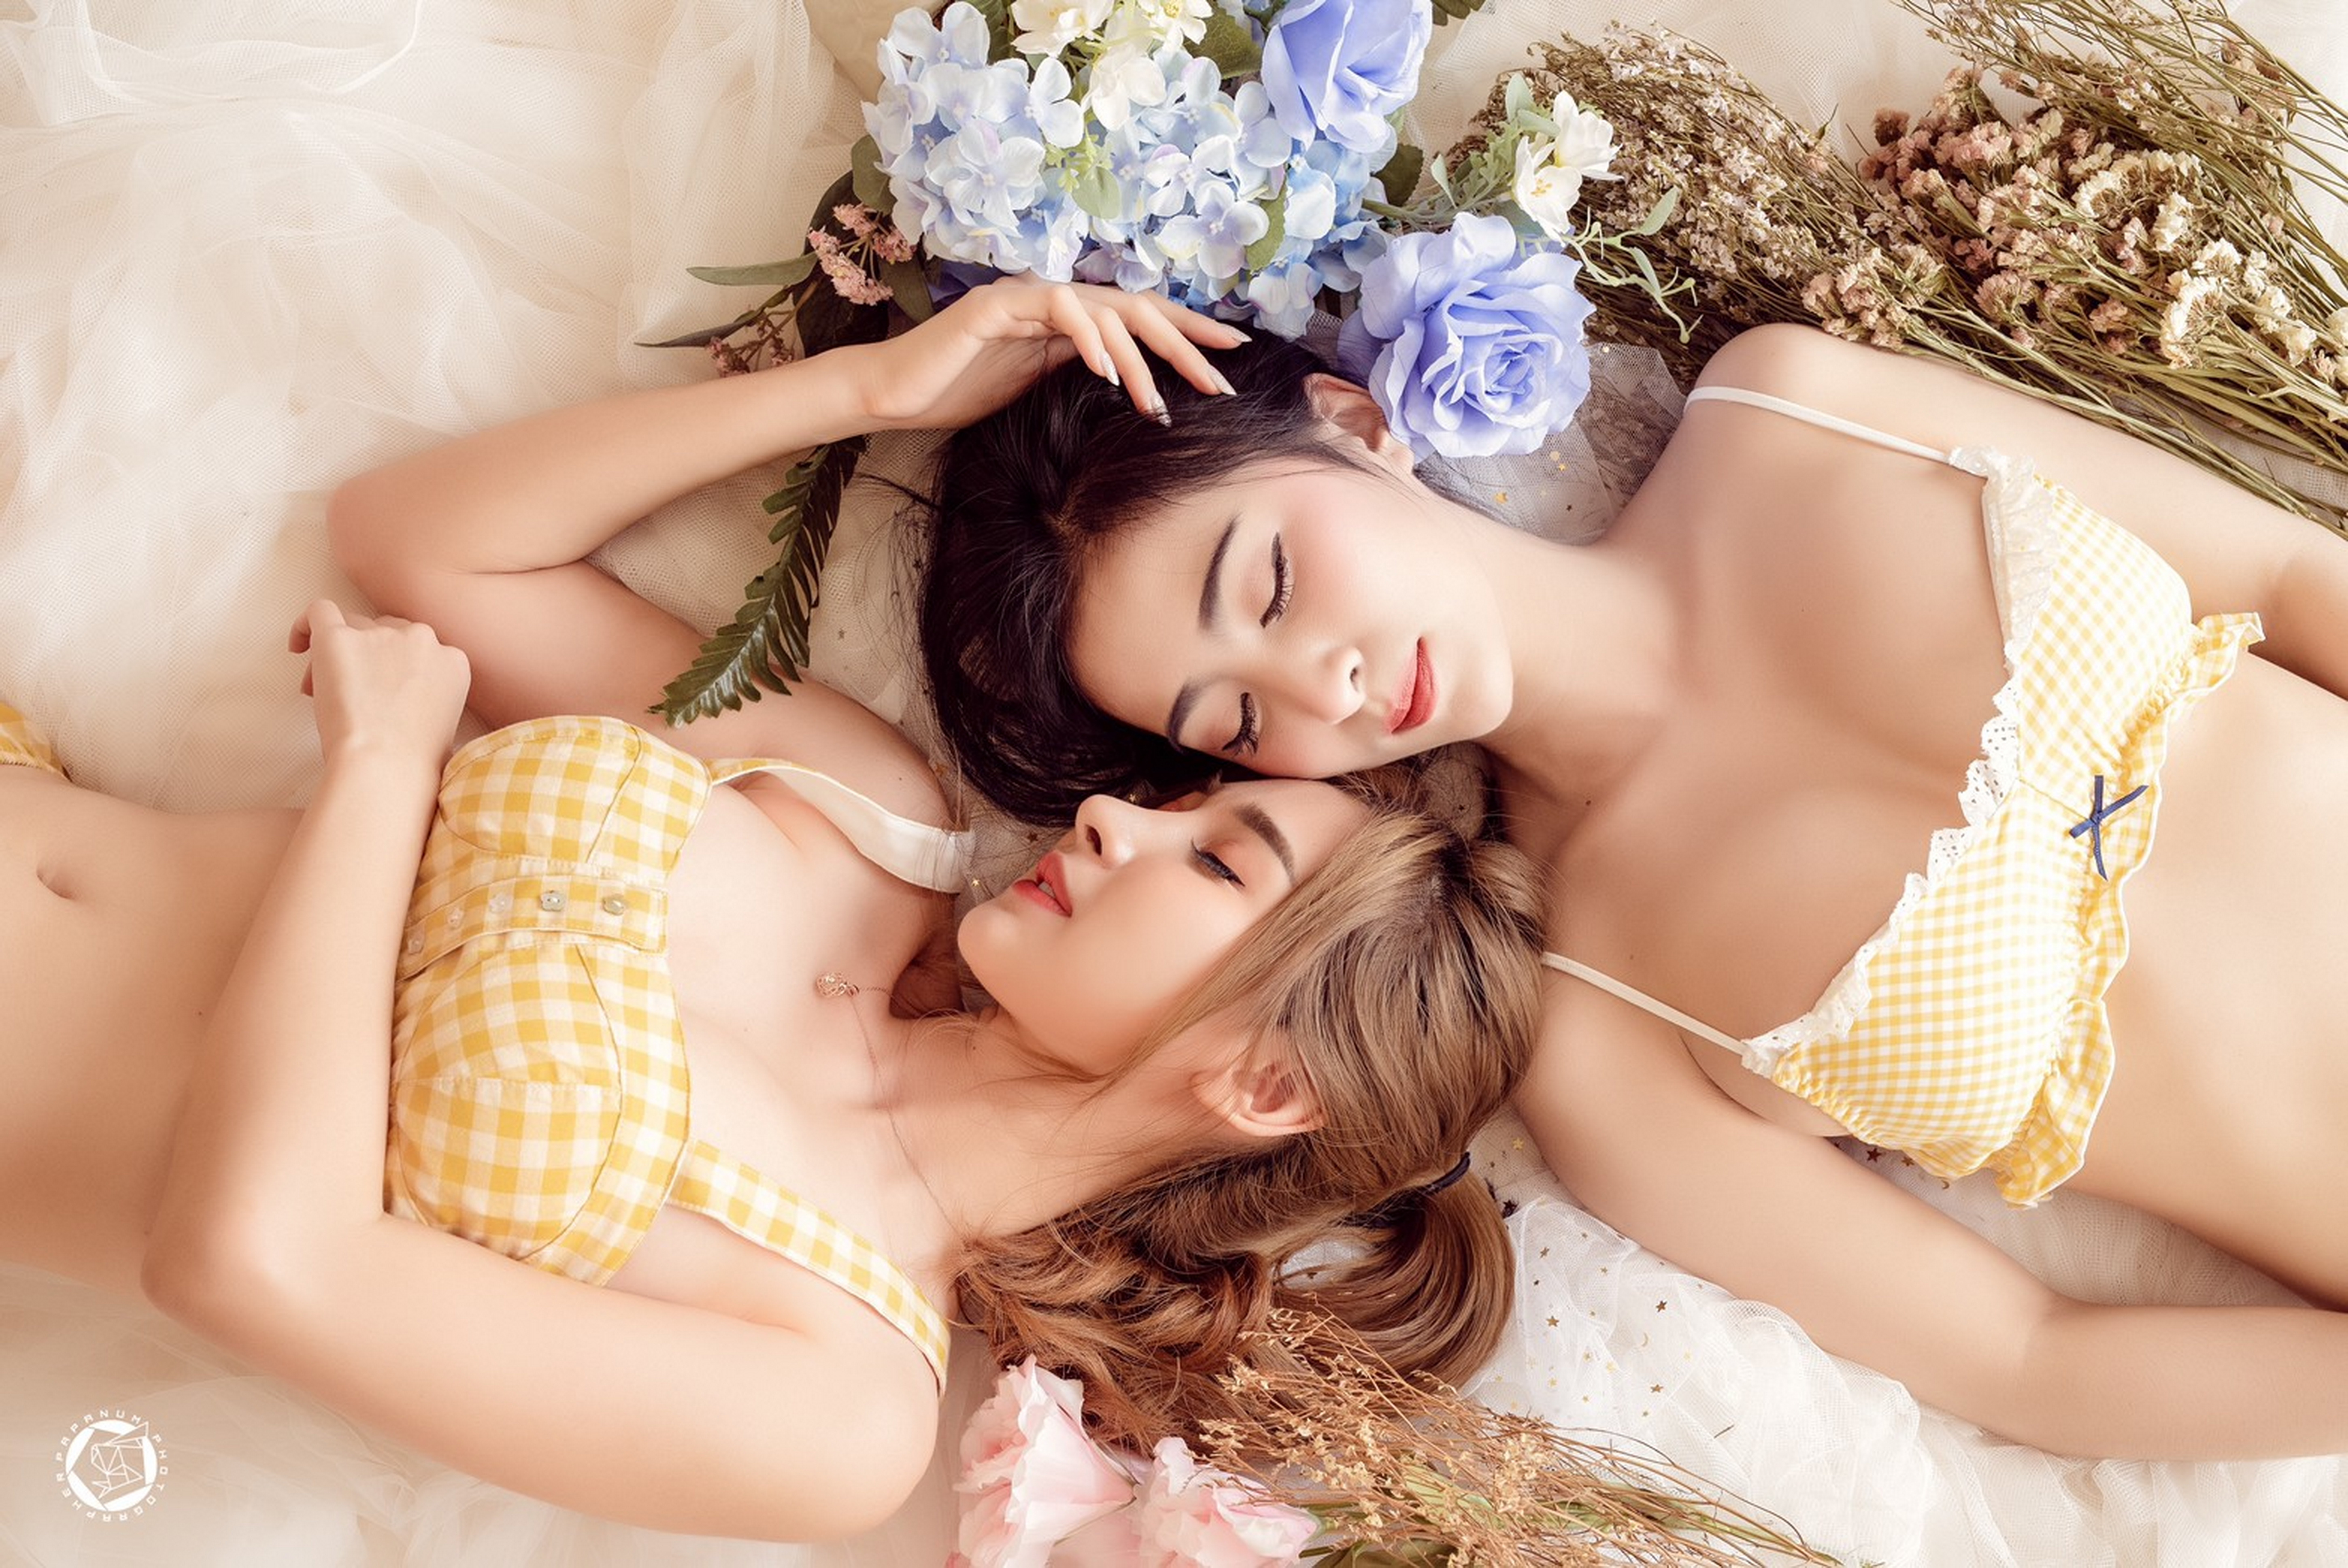
women, lady, model, person, photography, wallpaper, asian, nose, skin, beauty, petal, hair accessory, youth, wrist, eyelash, long hair, headpiece, photo shoot, embellishment, day dress, toy, trunk, fawn, abdomen, cut flowers, fashion model, eye liner, Strapless dress, lingerie, floral design, undergarment